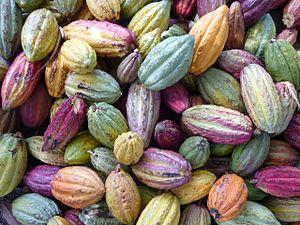
Assortiment de cabosses après récolte à Ambanja, Madagascar
Ambanja est une ville et une commune urbaine du nord de Madagascar, dans la région de Diana, province de Diego-Suarez.
La cabosse est le fruit du cacaoyer, du kolatier ou du cupuaçu. C'est une sorte de baie qui contient de 15 à 40 graines, appelées « fèves de cacao » pour les cabosses de cacaoyer, et qui mûrissent environ quatre à cinq mois après la floraison. Particularité de cette espèce, les cabosses se trouvent sur le tronc et les grosses branches, et non pas sur les rameaux jeunes.